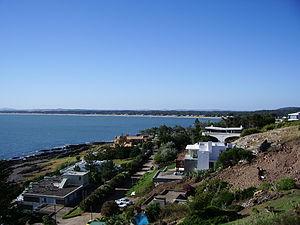
Le Maldonado est un département situé dans le sud est de l'Uruguay.
Ocean Park est une ville et une station balnéaire de l'Uruguay située dans le département de Maldonado. Sa population est de 63 habitants.